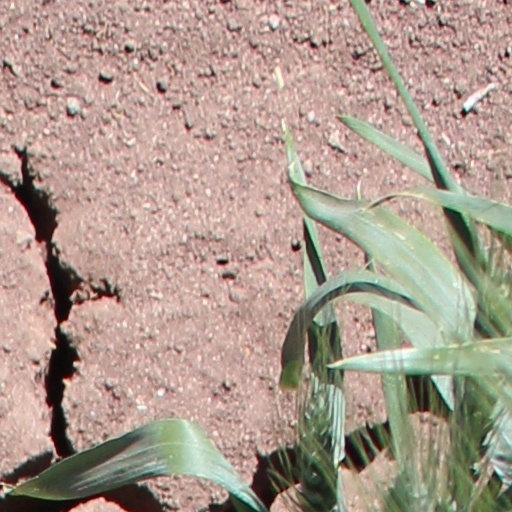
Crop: wheat